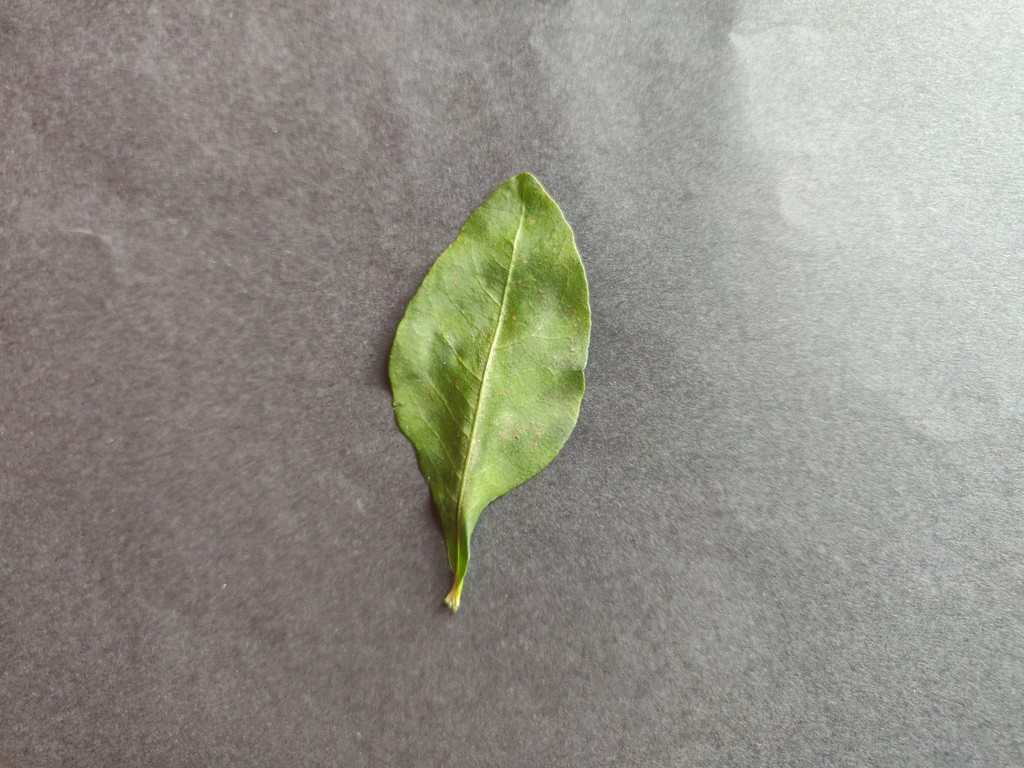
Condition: Healthy
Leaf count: single
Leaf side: front